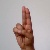
The image shows a hand gesture representing the letter 'U' in Indian Sign Language.